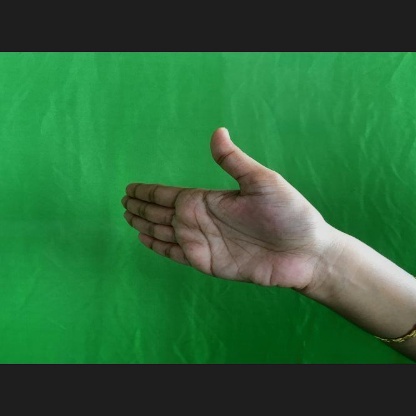
Mudra: Ardhachandran